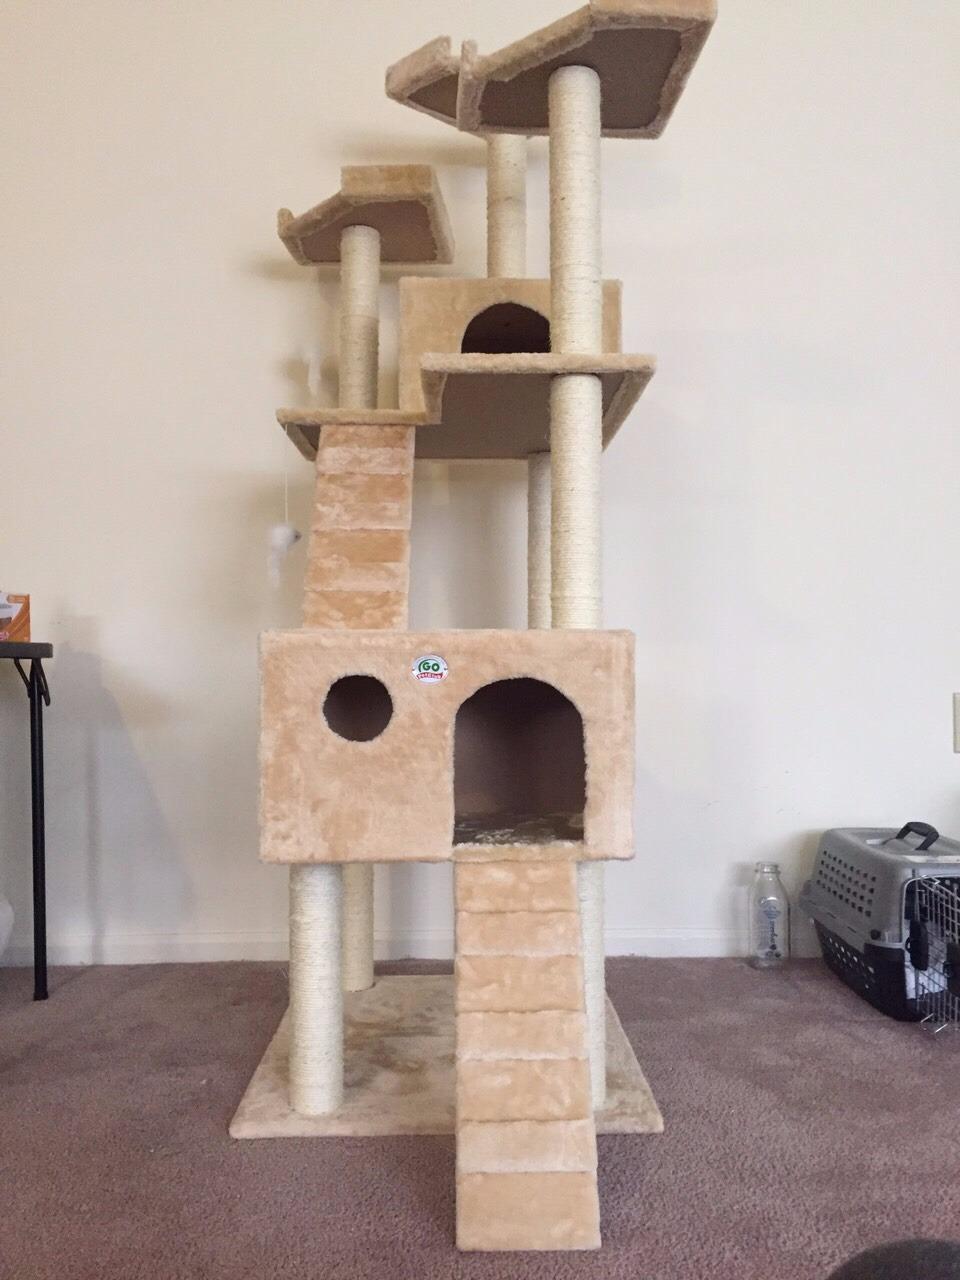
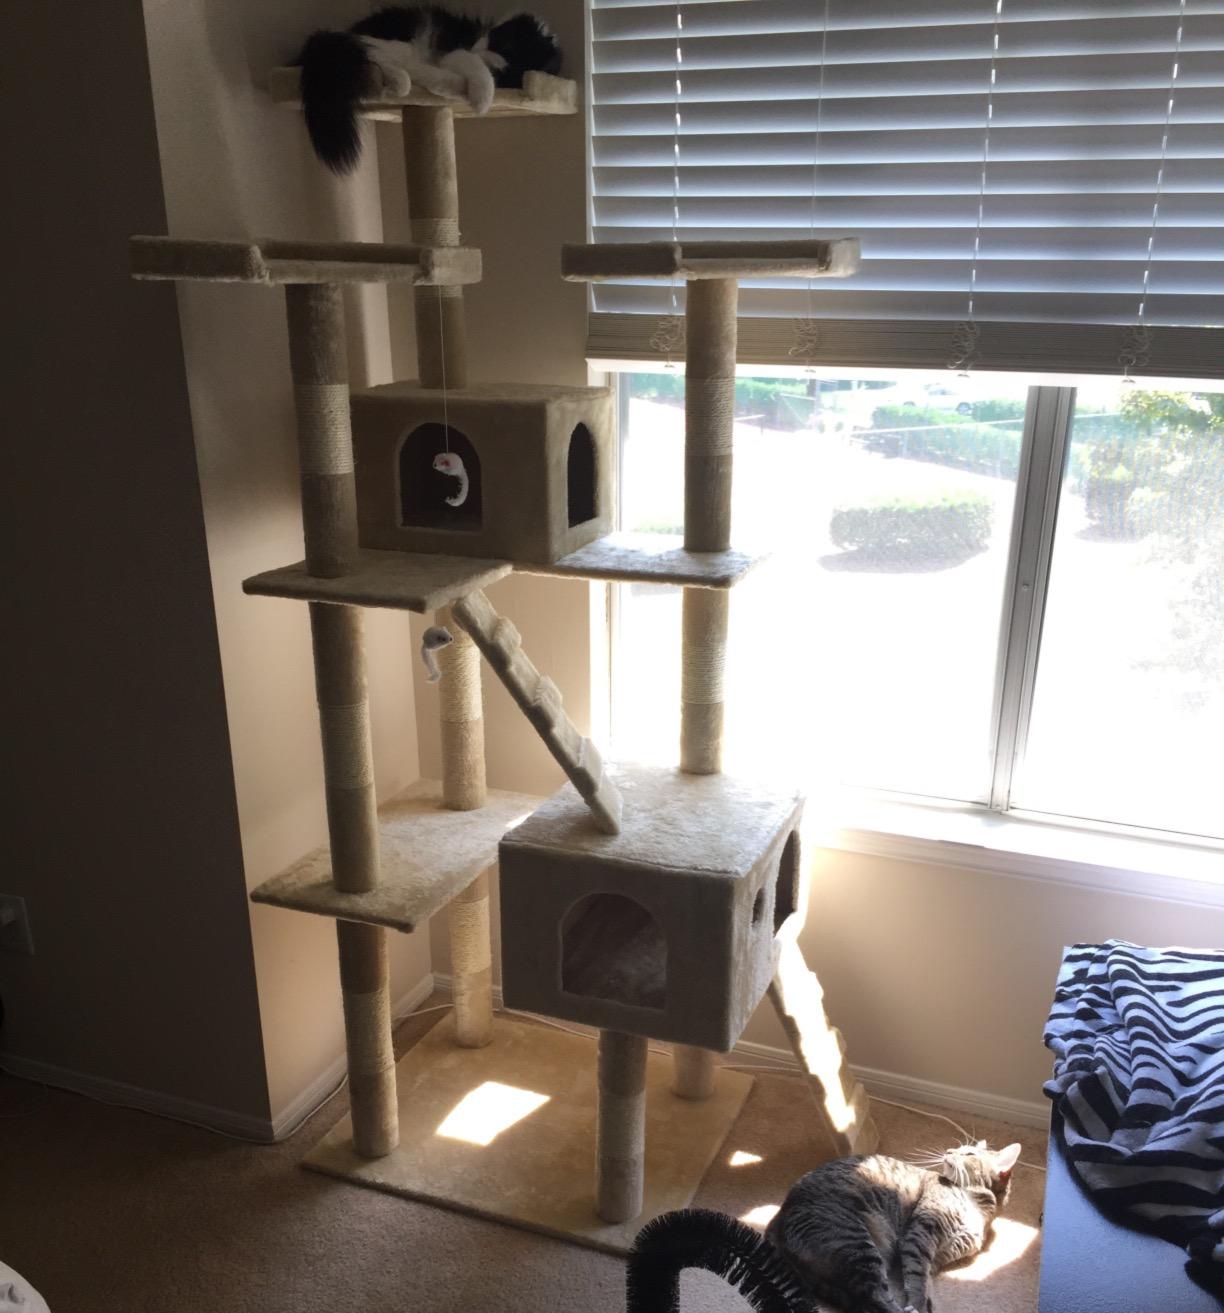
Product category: items_cat tree
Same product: yes